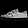
Label: Sneaker